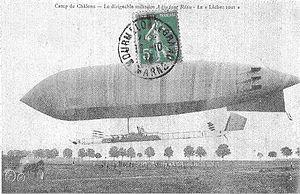
Le dirigeable Adjudant_Réau au moment du Lachez_tout, camp de châlons.
Le dirigeable La République était un dirigeable militaire français, construit en 1908 et qui s'est écrasé en 1909.